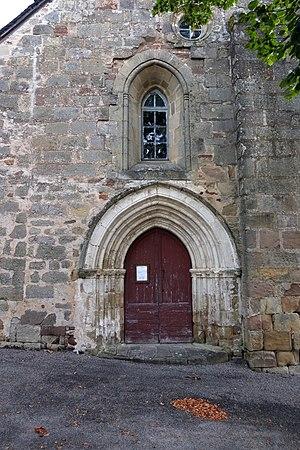
Église Notre-Dame d'Albignac, (ClasséInscrit, 19721972) This building is en partie classé, en partie inscrit au titre des Monuments Historiques. It is indexed in the Base Mérimée, a database of architectural heritage maintained by the French Ministry of Culture,